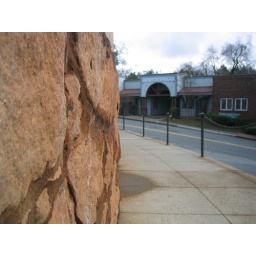
The rock wall in Old Town Auburn just outside the historic Placer County Courthouse.